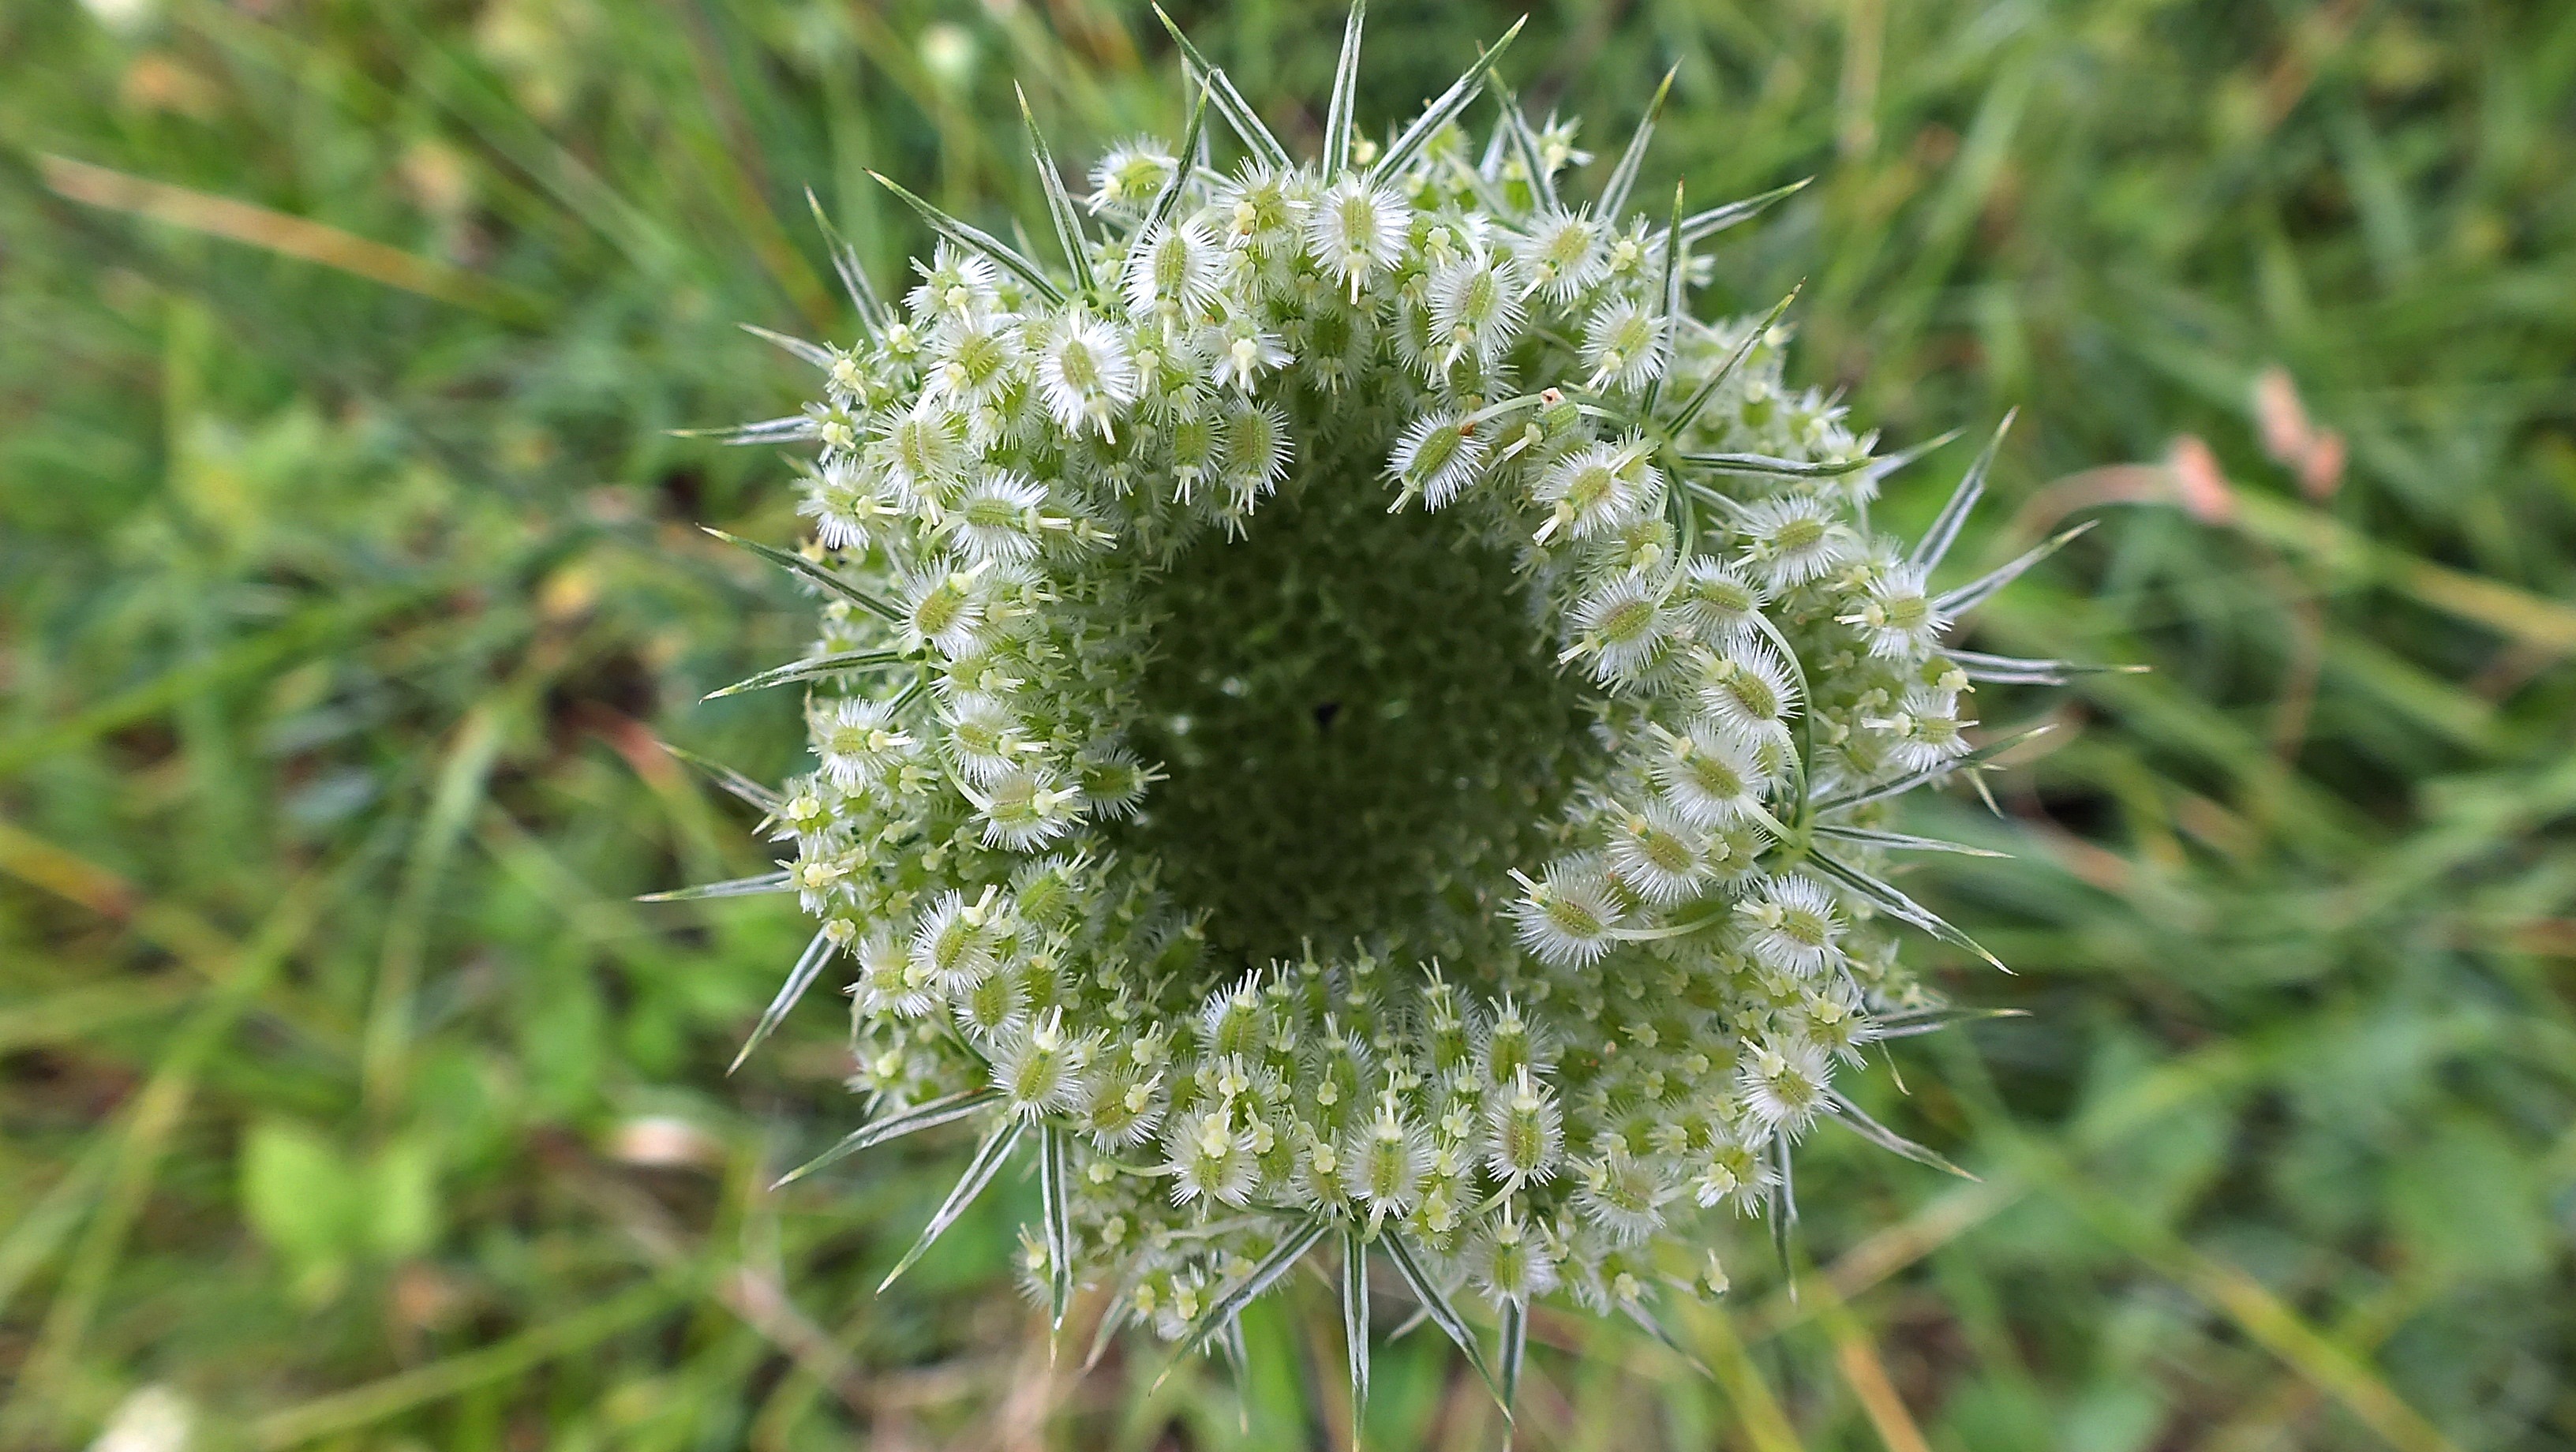
nature, grass, plant, meadow, flower, summer, bush, herb, produce, botany, colorful, cacti, flora, plants, wildflower, sunny, spikes, thistle, flowering, macro photography, clarity, flowering plant, daisy family, the stem, the ball, cow parsley, silybum, subshrub, land plant